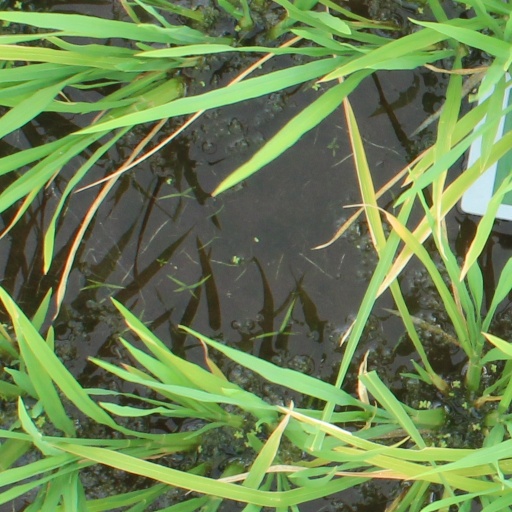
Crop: rice